Scott Pruett

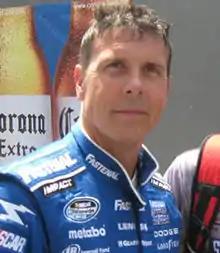
Pruett in 2008

Scott Donald Pruett (born March 24, 1960) is an American former racing driver who has competed in numerous disciplines of the sport. In the 1980s, Pruett established himself as a top sports car racer, winning two IMSA GTO, and three Trans-Am championships. Later in his career, he won five Grand-Am championships. In the 1990s, Pruett competed in CART Championship cars. After a brief stint in NASCAR, he returned to sports cars.